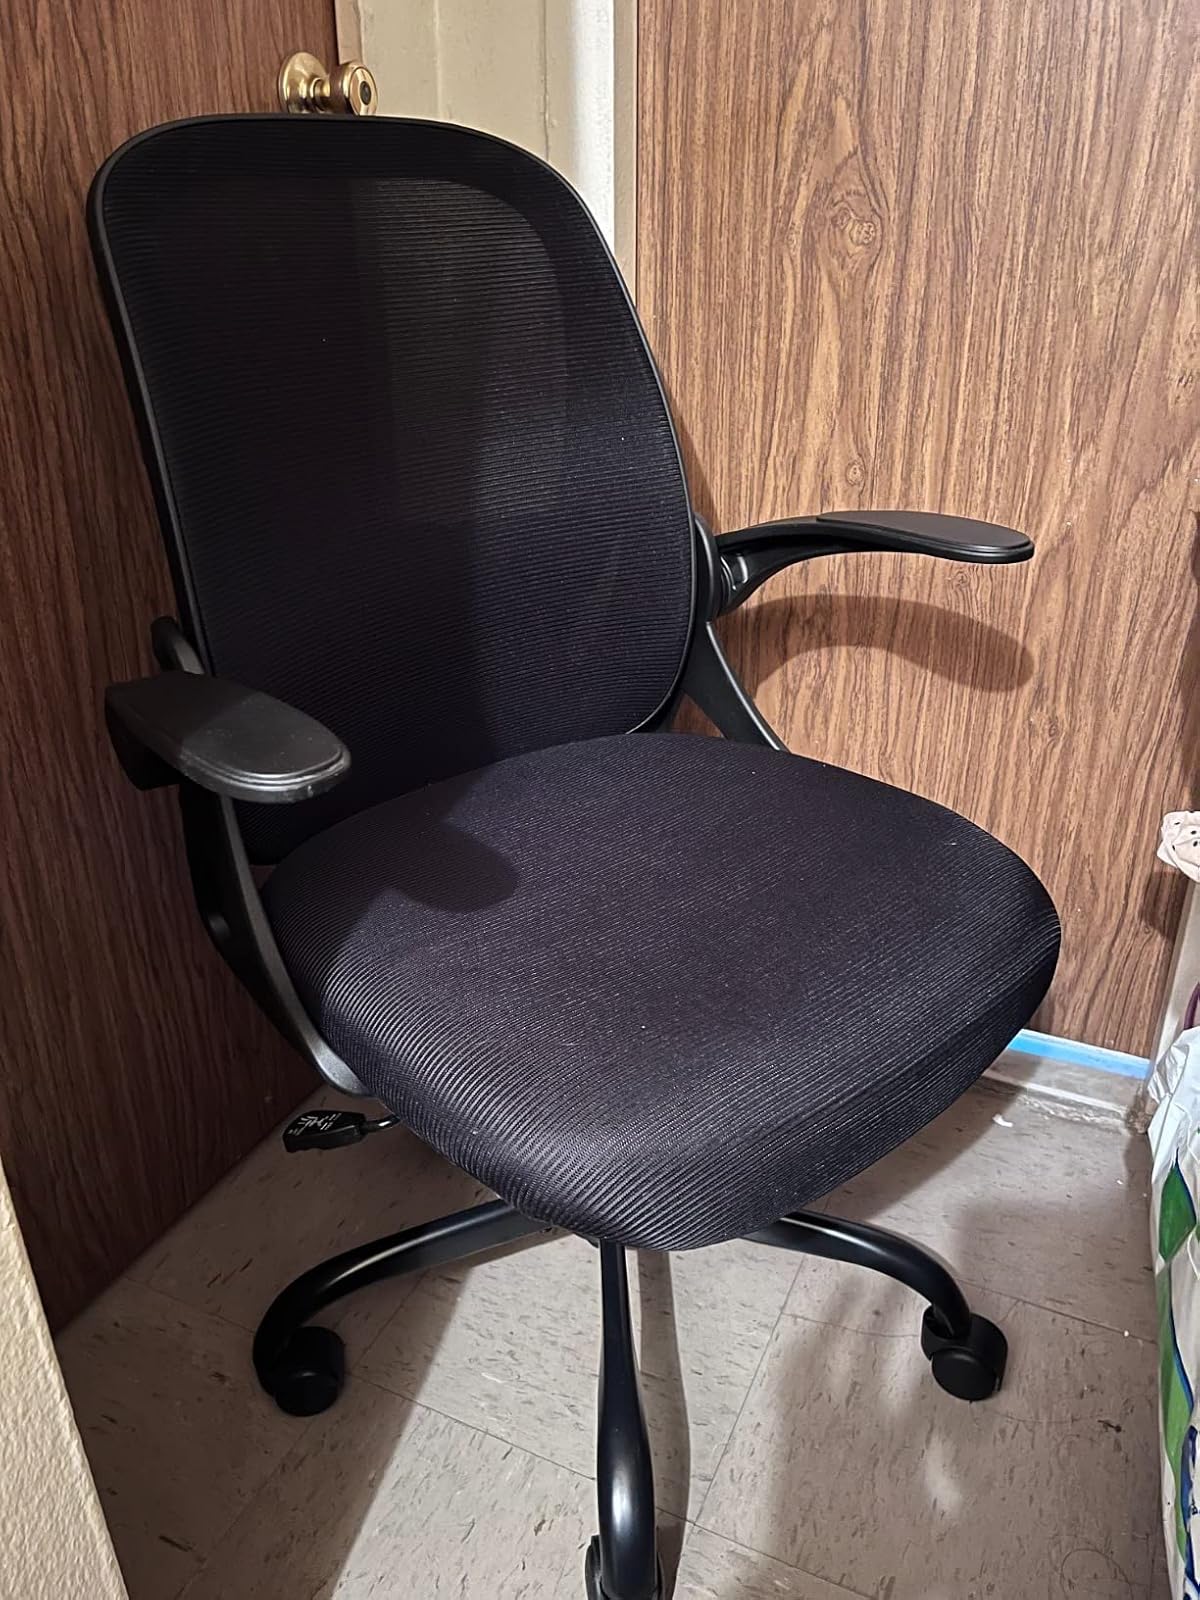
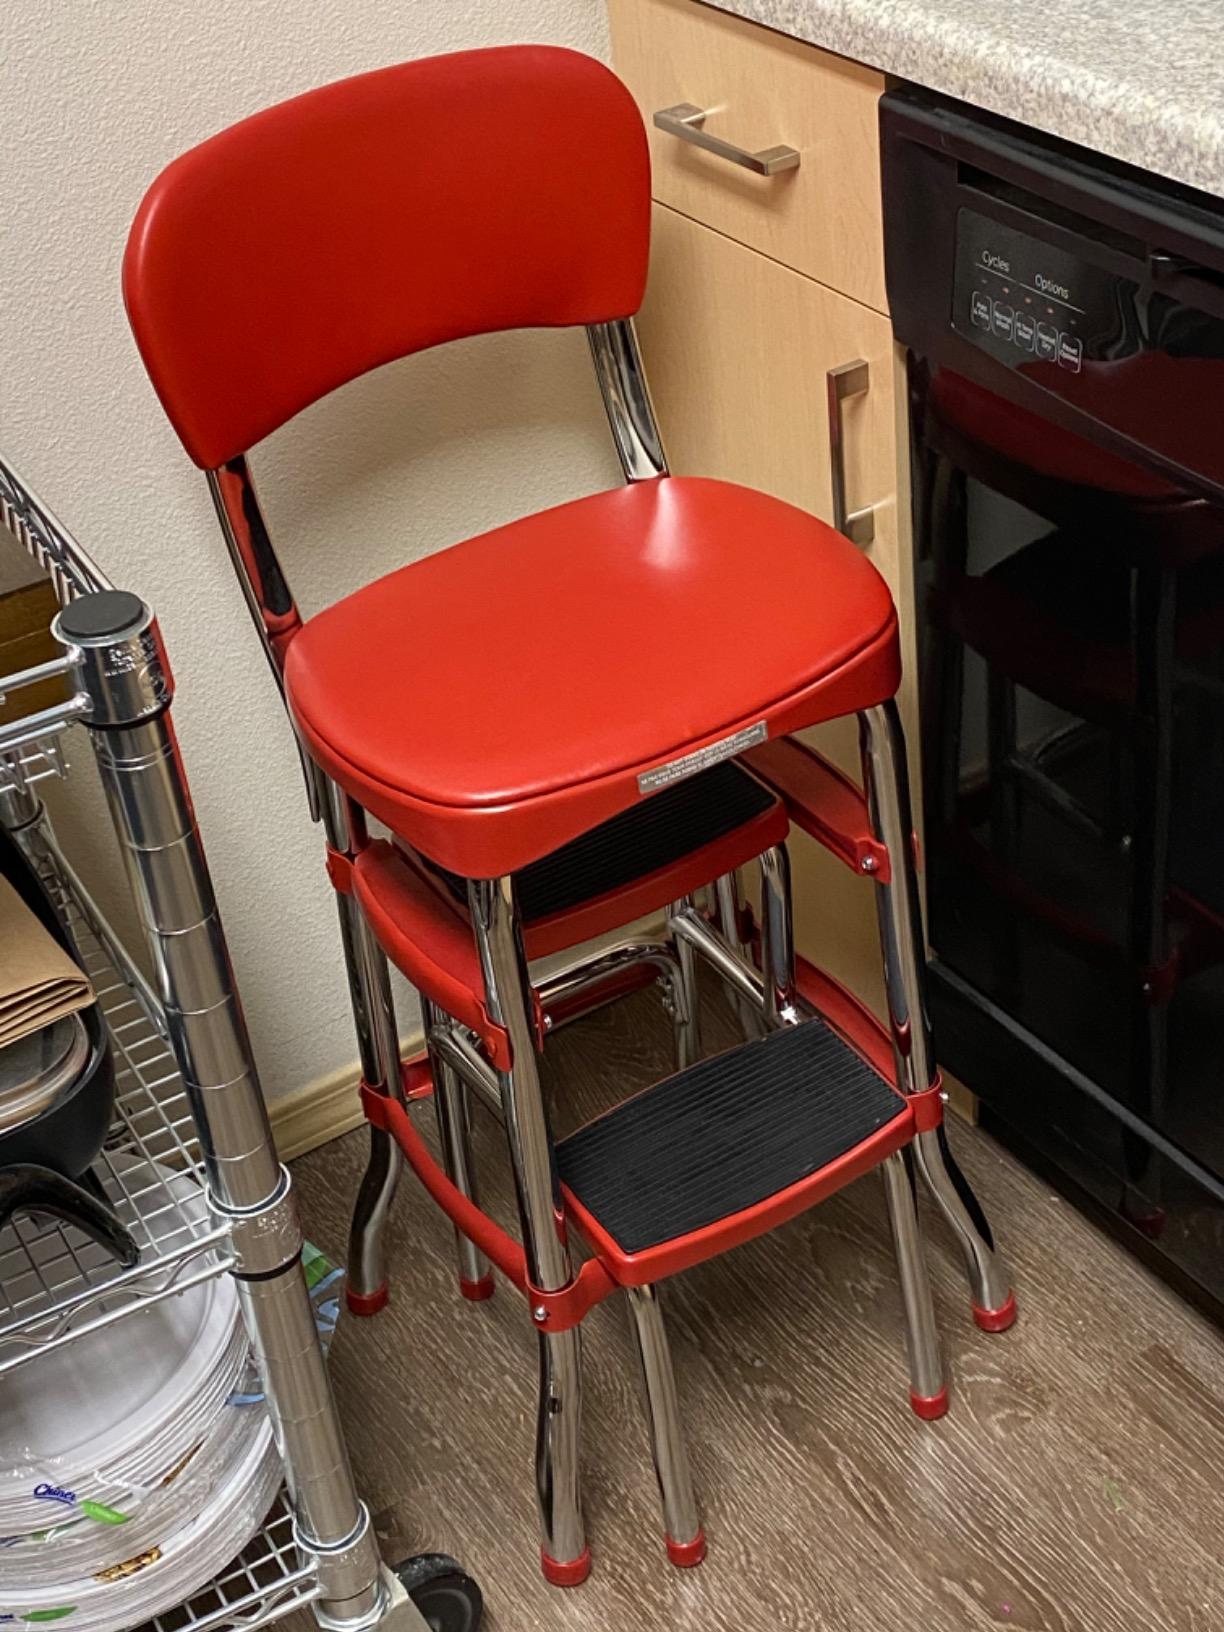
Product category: items_chair
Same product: no